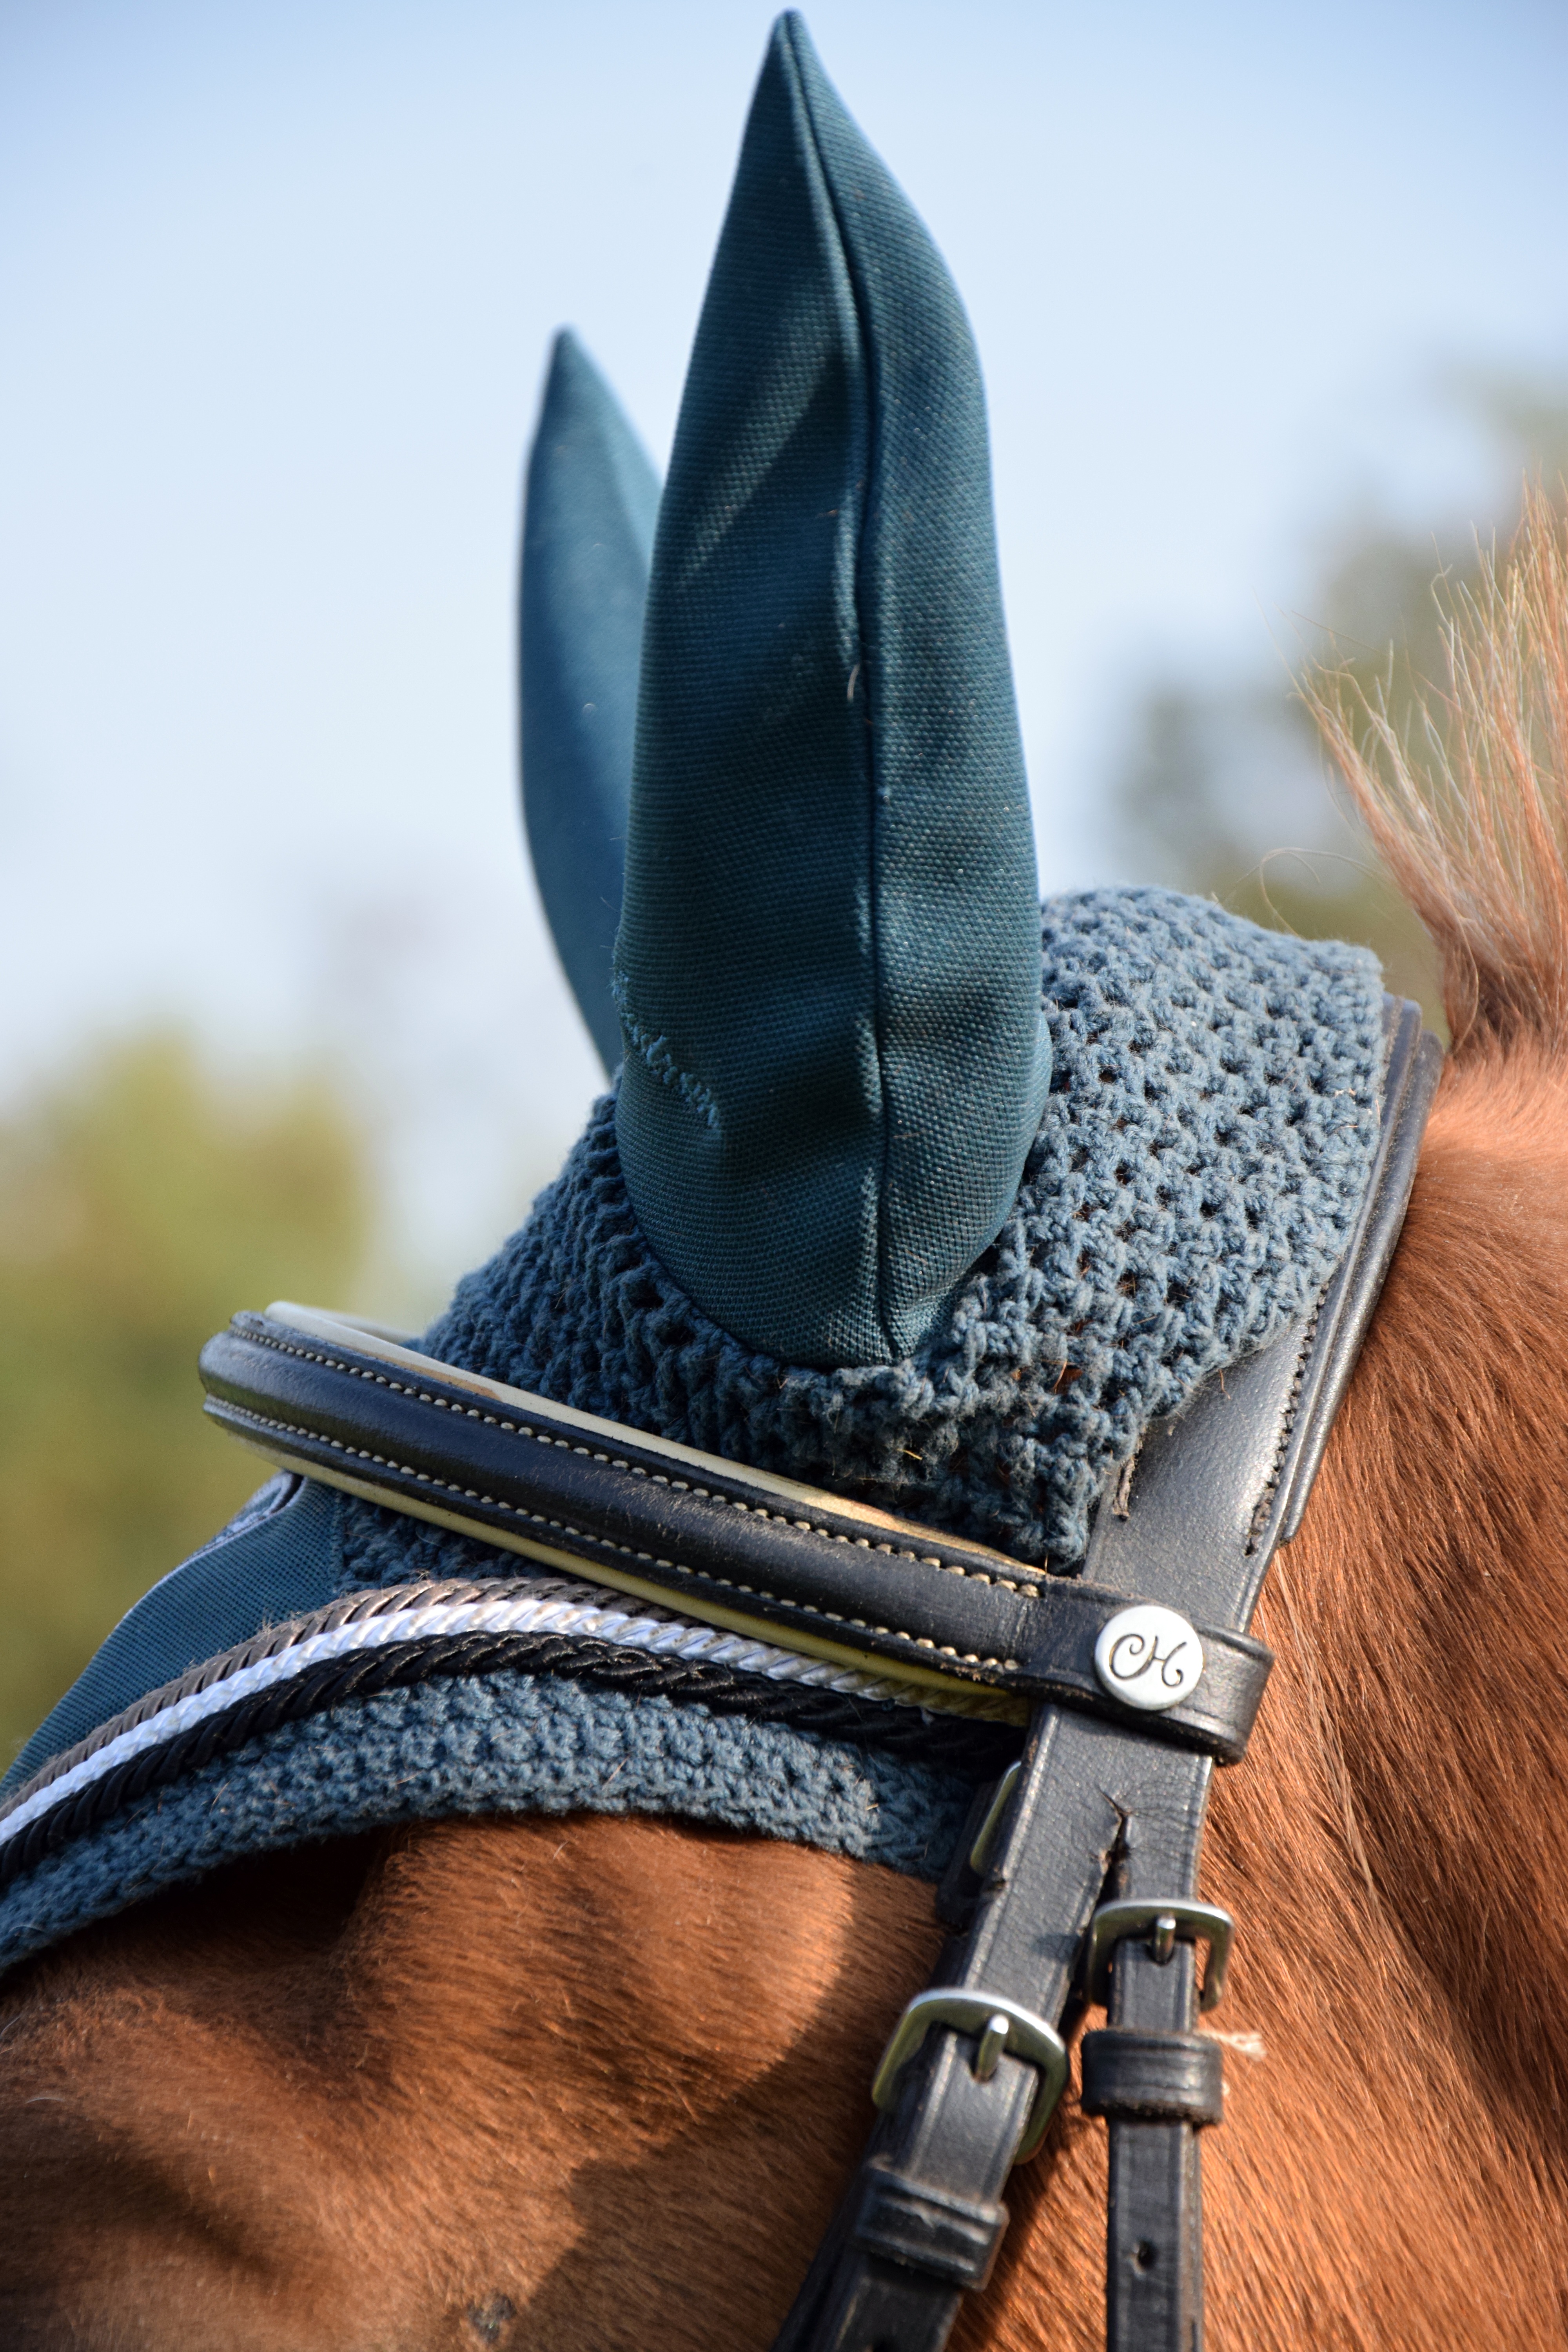
hand, shoe, leather, leg, spring, horse, ride, blue, clothing, close up, bridle, ears, footwear, horse head, halter, flying hat, fashion accessory, horse tack